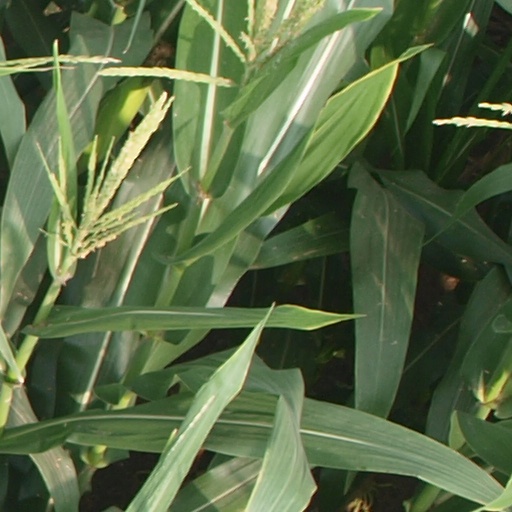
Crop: maize; corn